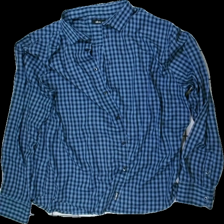
View: front
Type: Shirt
Category: Men
Brand: Ellos
Colors: Blue
Material: 64% polyester, 36% cotton
Pattern: Checkered print
Cut: Regular
Season: All
Price range: 50-100
Recommended usage: Reuse